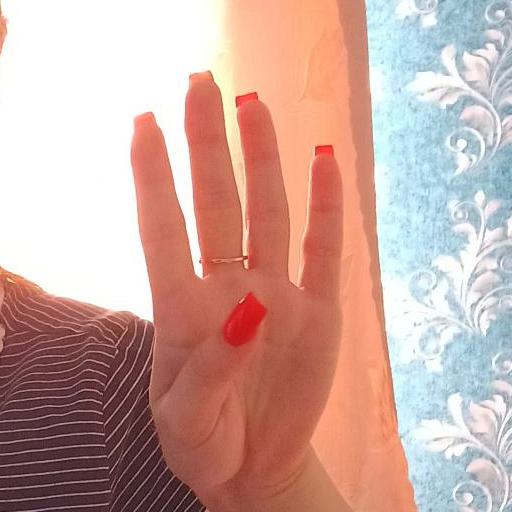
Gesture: four